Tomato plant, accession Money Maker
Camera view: horizontal (90 deg, fisheye); turntable rotation: 0 degrees
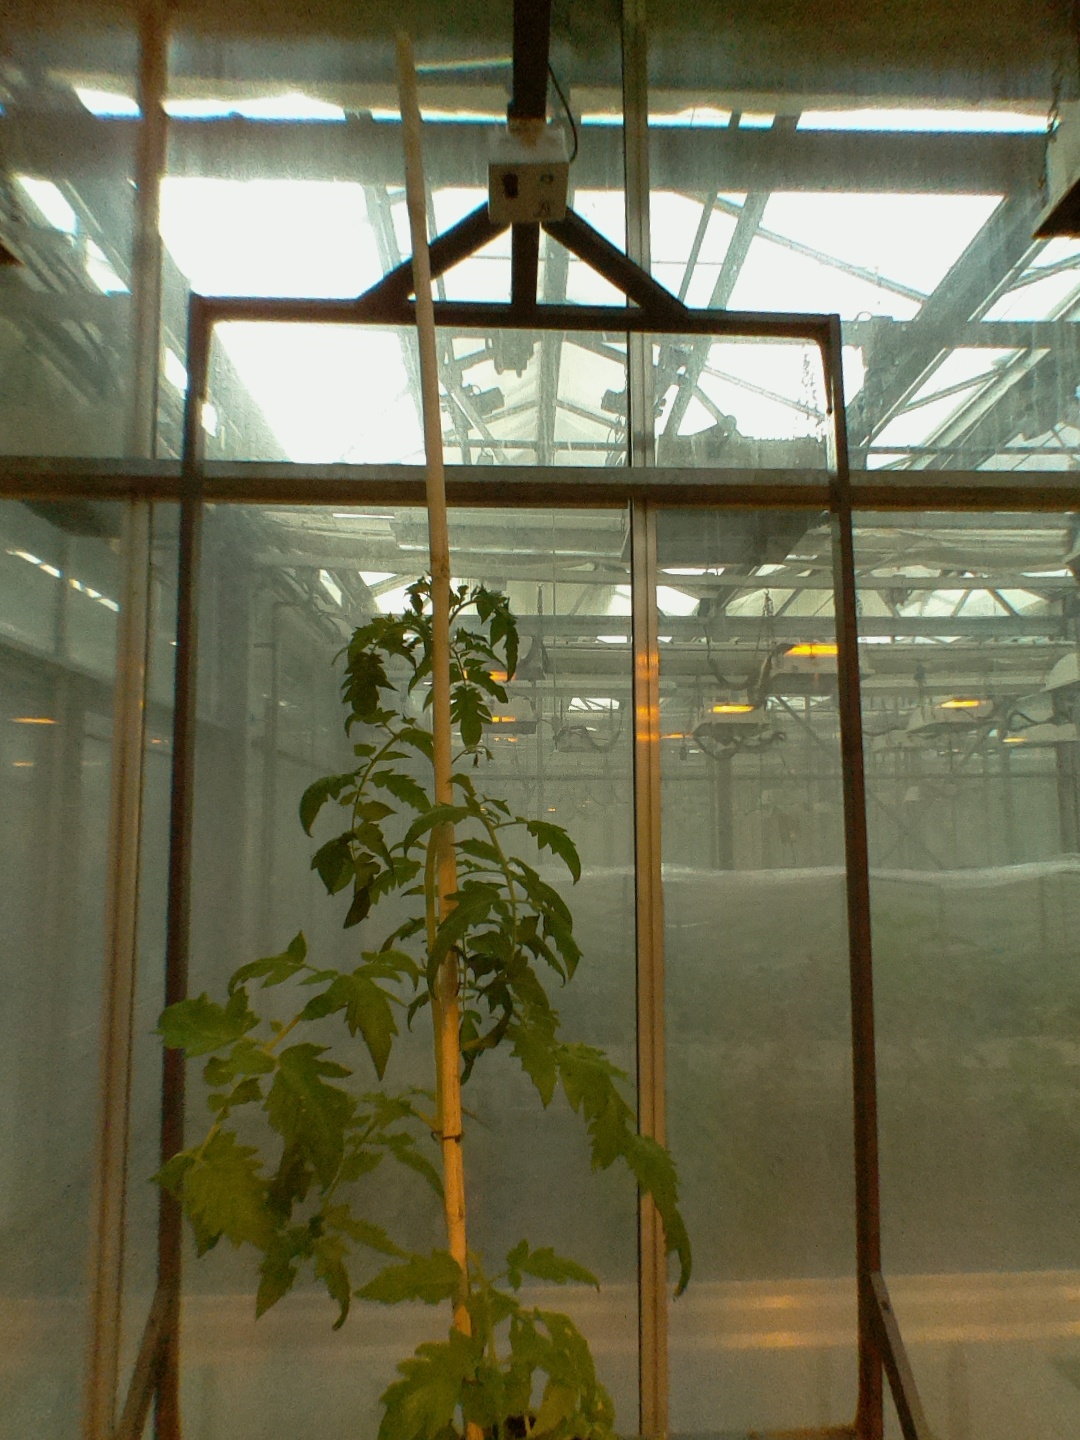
BBCH growth stage 60: First flowers open